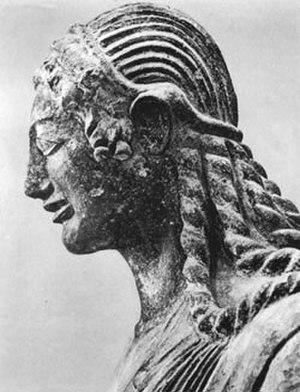
Portonaccio est un site étrusque situé près de Véies, au nord de Rome.
Vulca est un artiste étrusque de la cité de Véies, mentionné par Pline l'Ancien qui cite Varron ou Tite-Live, qui travailla pour le dernier roi de Rome étrusque, Tarquin le Superbe, et créa pour lui une statue de Jupiter en terre cuite pour le temple de Jupiter Capitolin de la colline capitoline, et probablement la statue de l'Apollon de Véies.
Le Sanctuaire de Portonaccio est un site religieux étrusque situé près de la cité antique de Véies dans une zone en dehors de l'agglomération proprement dite, dans la province de Rome.
L'Apollon de Véies est une statue acrotère étrusque en terre cuite datant du VIᵉ siècle av. J.-C., probablement œuvre de l'artiste étrusque Vulca et aujourd'hui conservée au Musée national étrusque de la villa Giulia à Rome.
L'esthétique étrusque montre une stylisation et une simplification de la représentation humaine, principalement dans la statuaire étrusque. Elle dénote un désintérêt pour les proportions anatomiques, impliquant un choix plus symbolique, esthétique que le simple réalisme. Elle se distingue en cela de la statuaire grecque de la période archaïque, qui lui est contemporaine, et de la statuaire romaine qui lui succédera.
Véies est une des douze plus importantes cités étrusques, fondée à ce qui semble au IXᵉ siècle av. J.-C., et située à la frontière sud de l'Étrurie à 15 km au nord-ouest de Rome dans les limites du Parc Régional de Véies, sur la commune de Formello. Au VIIIᵉ siècle av. J.-C. elle entre en compétition avec Rome pour le contrôle du Septem pagi et des salines dont sa prospérité dépendait, pour finir conquise par le général romain Marcus Furius Camillus, dit Camille, en 396 av. J.-C., après un siège de dix ans. Refondée comme colonie romaine au Iᵉʳ siècle av. J.-C. et transformée en municipe par l'empereur Auguste, l'étendue et l'importance de la ville durant l'époque romaine furent cependant beaucoup moins importantes qu'à l'époque étrusque, et elle fut définitivement abandonnée au IVᵉ siècle.